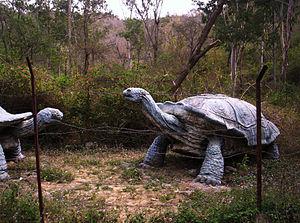
Testudo atlas, anciennement Colossochelys atlas ou Geochelone atlas, est une espèce éteinte de tortues géantes terrestres, la plus grande de tous les temps connue à ce jour. Elle pesait jusqu'à 900 kilogrammes et pouvait mesurer 2,50 mètres de long.